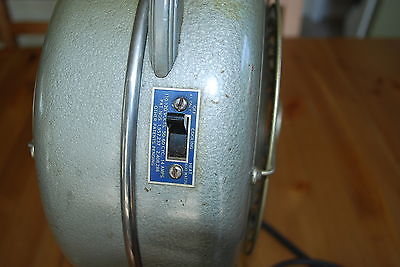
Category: fan